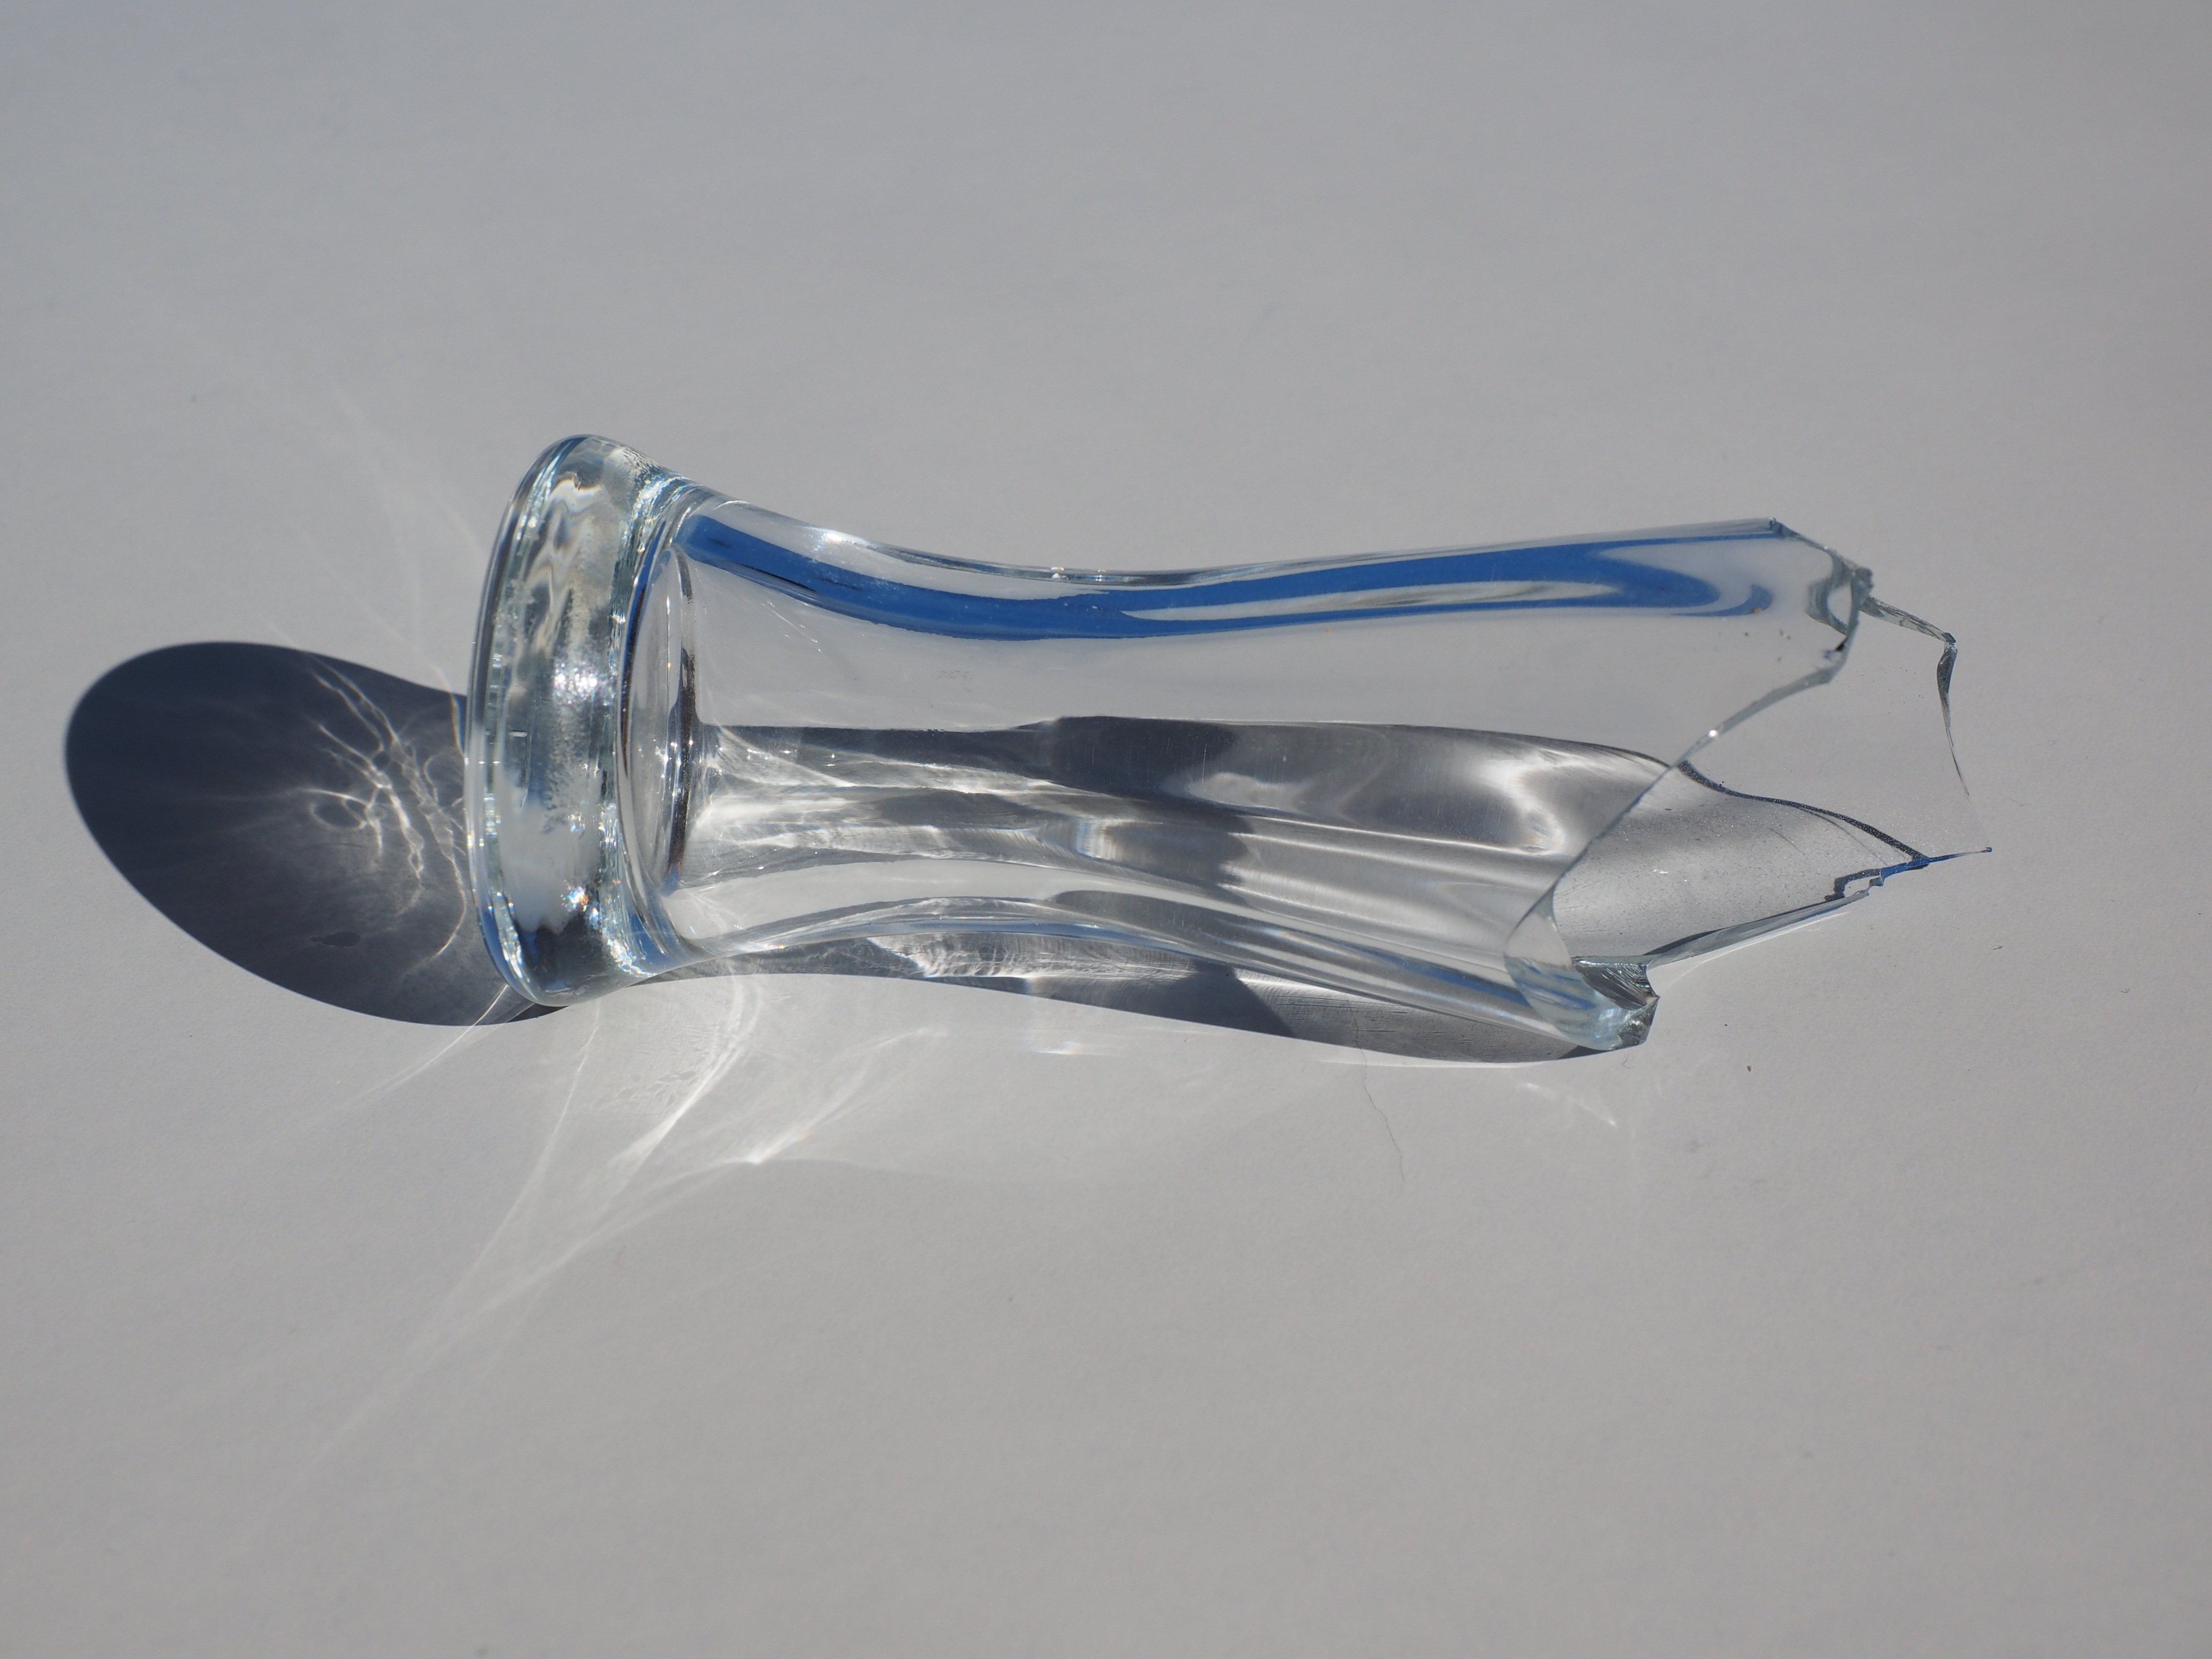
sharp, glass, broken, bottle, blue, lighting, cut, product, pointed, glass breakage, plastic wrap, incandescent light bulb